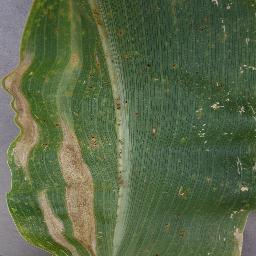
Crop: corn
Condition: (maize)_northern_blight